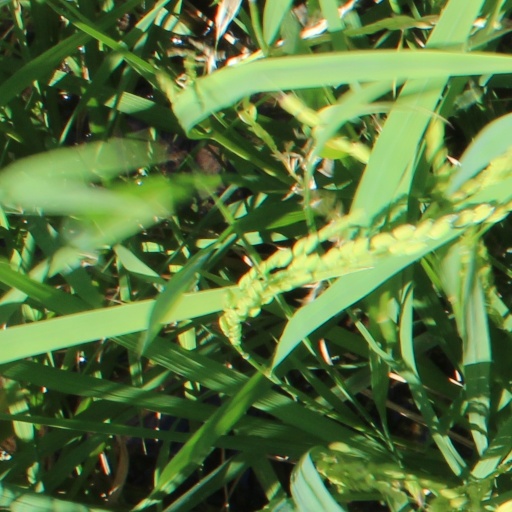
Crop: rice